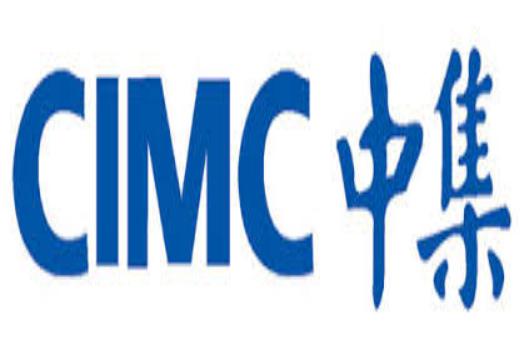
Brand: Cimc-1
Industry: Transportation